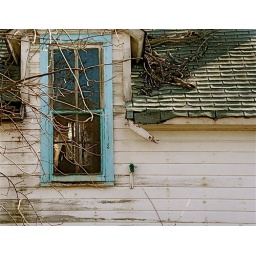
Metal bed reflection through lace cutwork curtains in an abandoned house